Aldinga Football Club

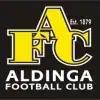
Former Aldinga FC Logo

Following the sacking of Lynch, further media coverage occurred the next weekend when a player was stung in the throat by a bee in a 254-point loss against Morphett Vale, including an appearance by the President, Danny Wilde and the bee-stung player, Ali Vessali on The Footy Show.